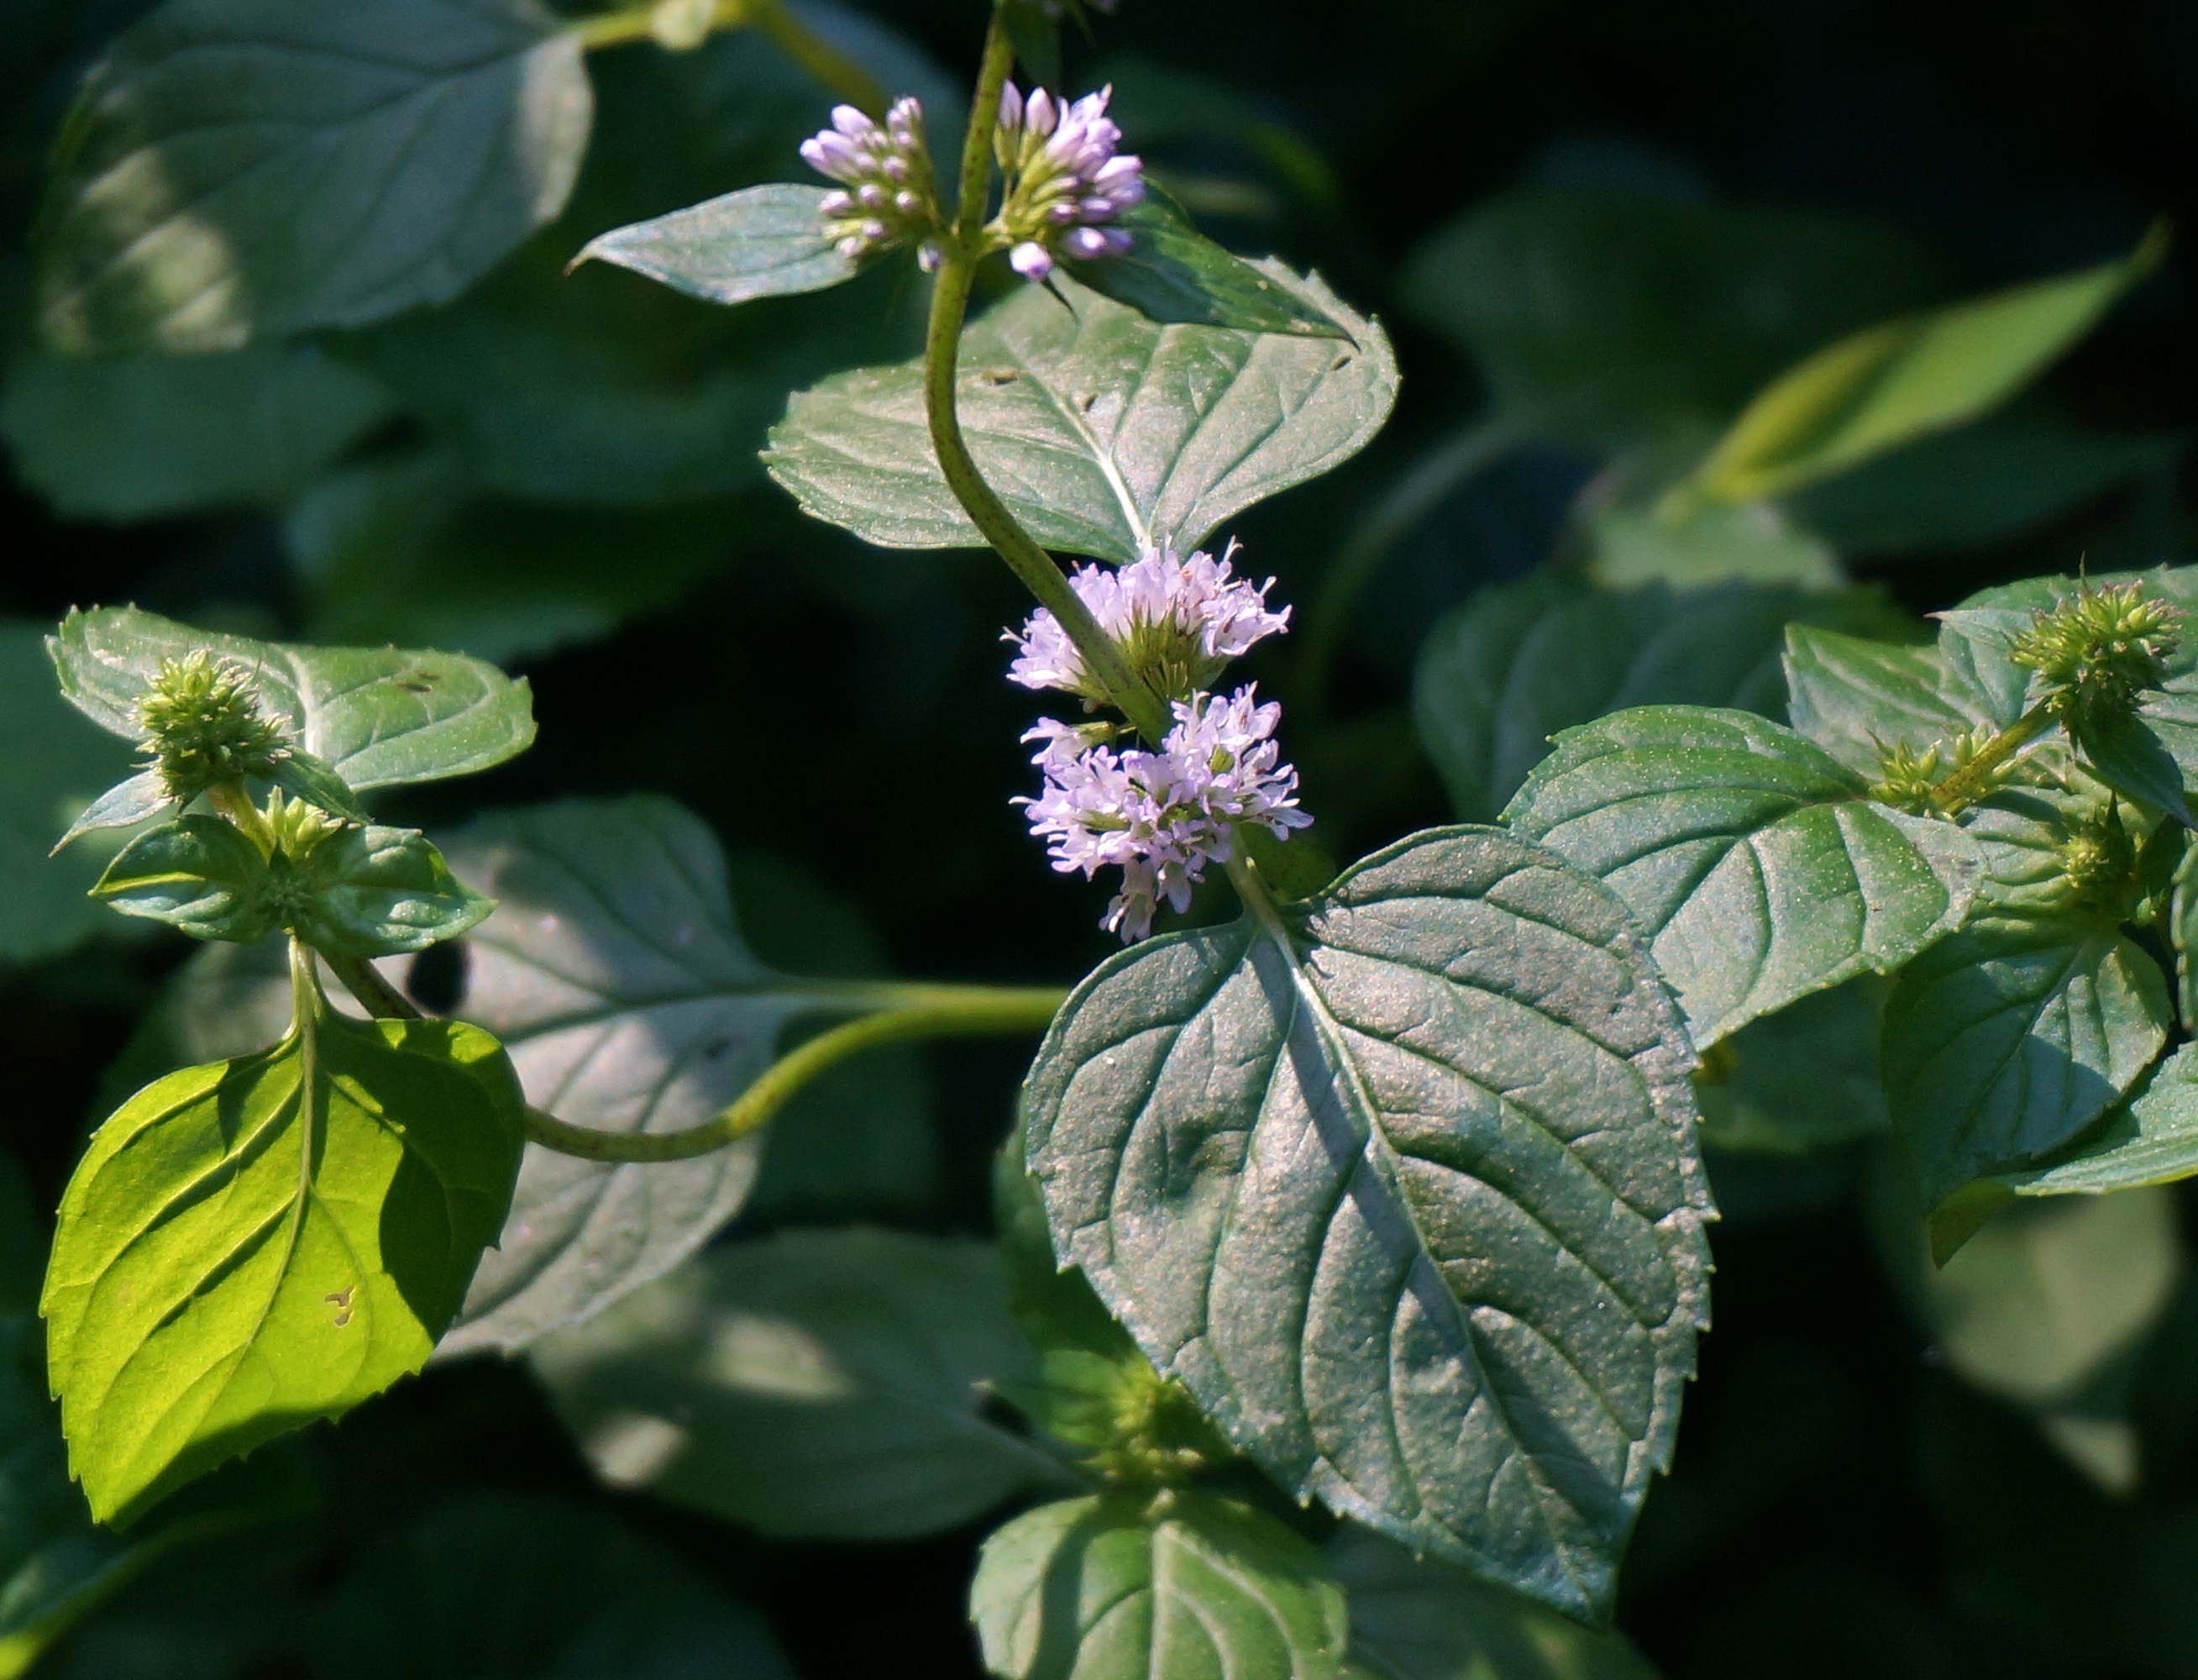
nature, blossom, plant, flower, purple, bloom, green, herb, produce, botany, garden, flora, wildflower, shrub, fragrant, medicinal, flowering plant, mint flower, land plant